Incense

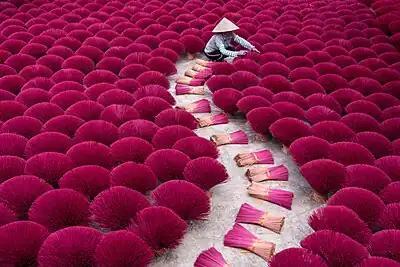
Incense production in Hanoi, Vietnam

Direct-burning incense, also called "combustible incense", is lit directly by a flame. The glowing ember on the incense will continue to smoulder and burn the rest of the incense without further application of external heat or flame. Direct-burning incense is either extruded, pressed into forms, or coated onto a supporting material. This class of incense is made from a moldable substrate of fragrant finely ground (or liquid) incense materials and odourless binder. The composition must be adjusted to provide fragrance in the proper concentration and to ensure even burning. The following types are commonly encountered, though direct-burning incense can take nearly any form, whether for expedience or whimsy.